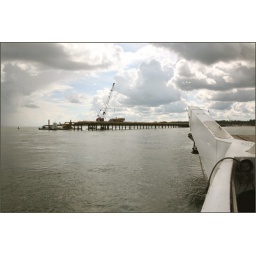
The ferry crossing the McKenzie river in the Northwest Territories. near Fort Providence. There is a bridge under construction.